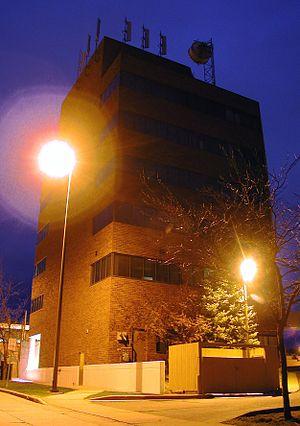
Eau Claire est une ville située dans le centre-ouest du Wisconsin, aux États-Unis. C’est le siège du comté d'Eau Claire. Lors du recensement de 2010, sa population s’élevait à 65 883 habitants.